Melon Bicycles

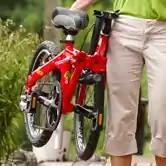
Melon Slice bicycle is portable with dimensions: 34"L x 27"H x 13"W.

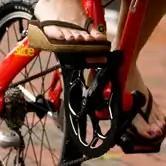
52T Chainring.

The Melon Slice folding system is relatively conventional and straightforward. First, it folds at the pedals and then at the handlebar stem. The bike is then folded in the middle of the top tube so that the two halves come together. With practice, the bike can be folded in about 15 seconds. The folded size of the bike is 34"L x 27"H x 13"W.